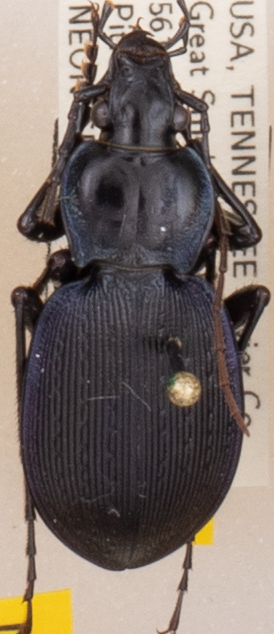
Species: Carabus goryi
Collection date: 2019-06-25
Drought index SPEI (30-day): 0.13
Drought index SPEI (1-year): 2.09
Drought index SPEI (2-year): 2.09